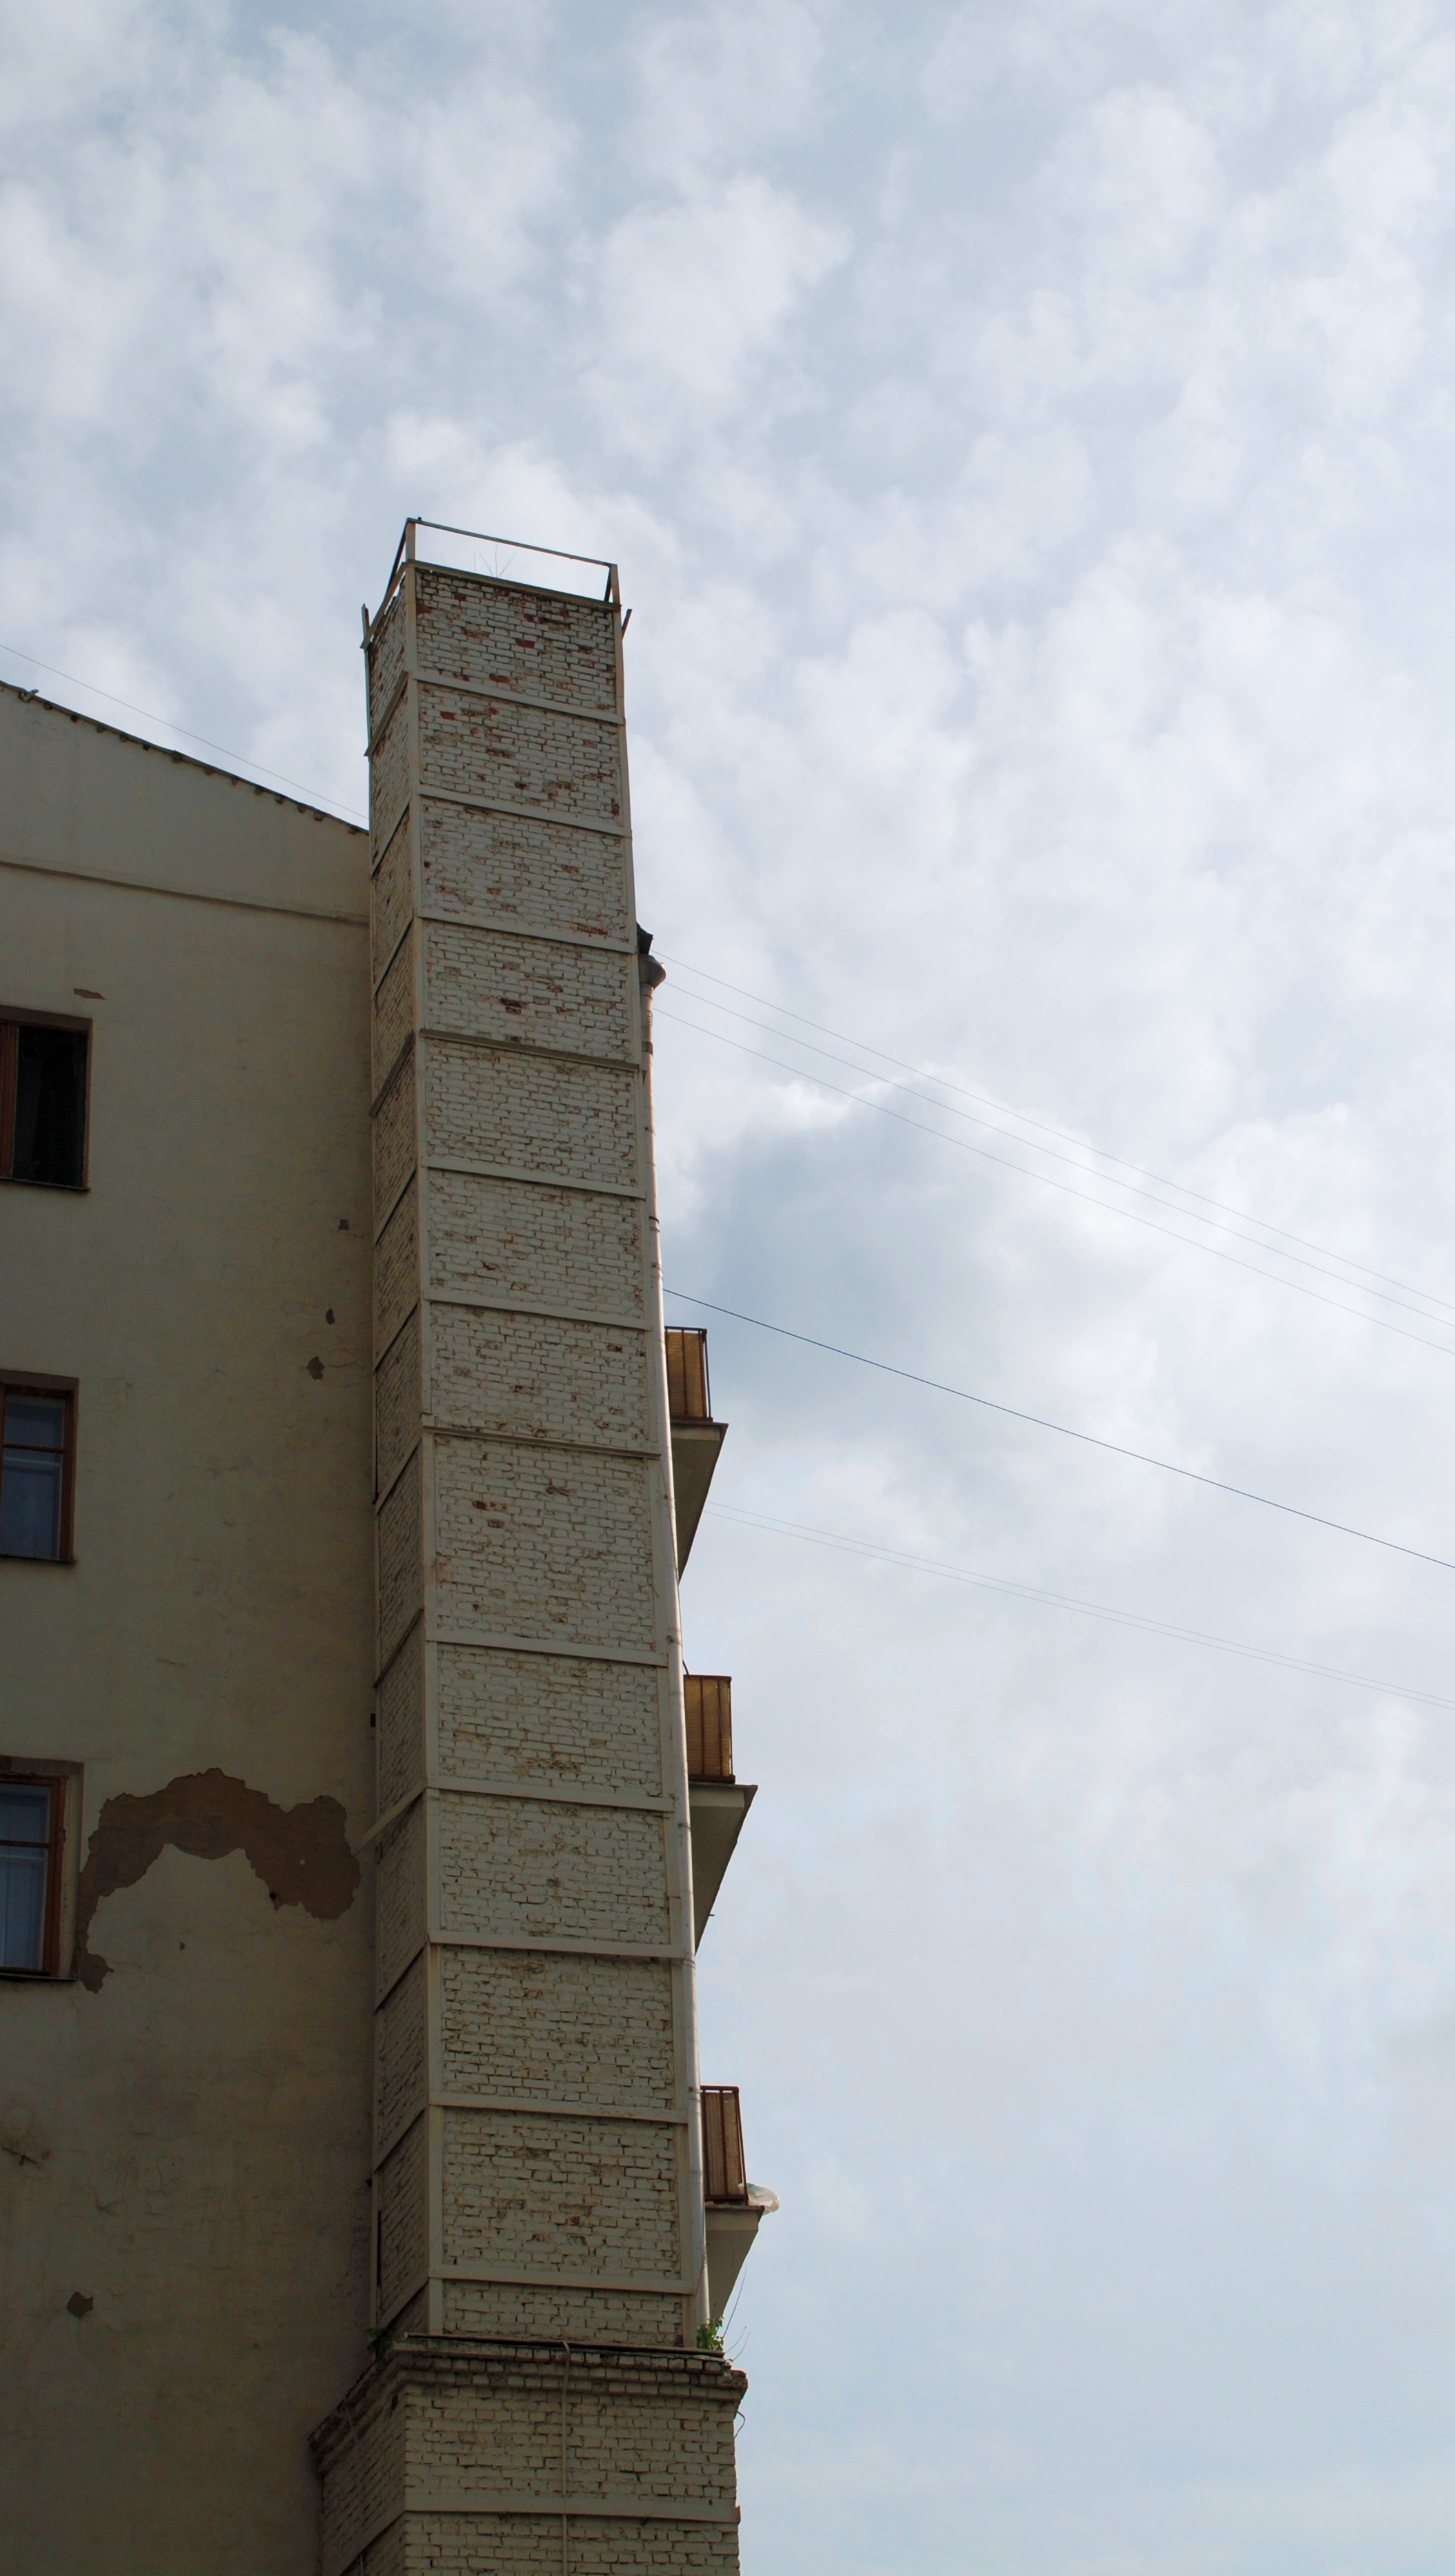
architecture, sky, roof, old, city, skyscraper, wall, cityscape, tower, chimney, landmark, facade, nikon, tower block, spire, steeple, moscow, russia, d80, cityscapes, moskau, fabulous, nikond80, moscou, urban area